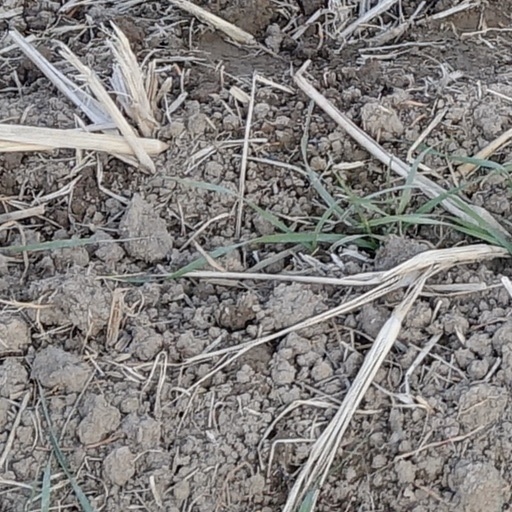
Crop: wheat